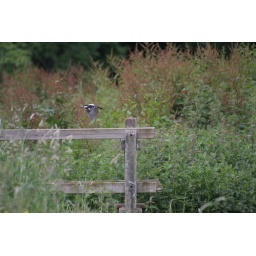
greater spotted woodpecker in flight